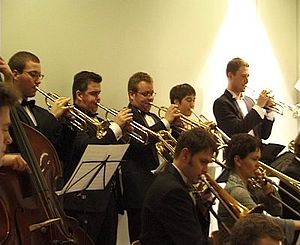
Bigband
DKDM Big Band, messingsektion
Det Kongelige Danske Musikkonservatoriums Big Band, messingsektionen
Et Bigband er et orkester med almindeligvis 17 musikere, der spiller jazz-musik - især swing - men spænder fra Swing til moderne jazz og funk og latin jazz i nyere tid.